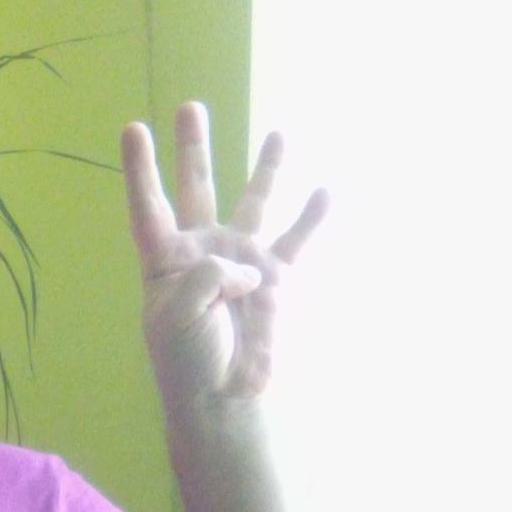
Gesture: four